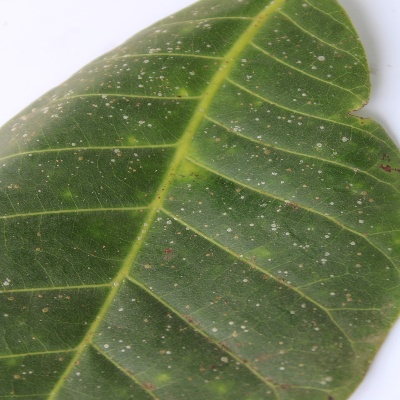
Crop: Cashew
Condition: red rust